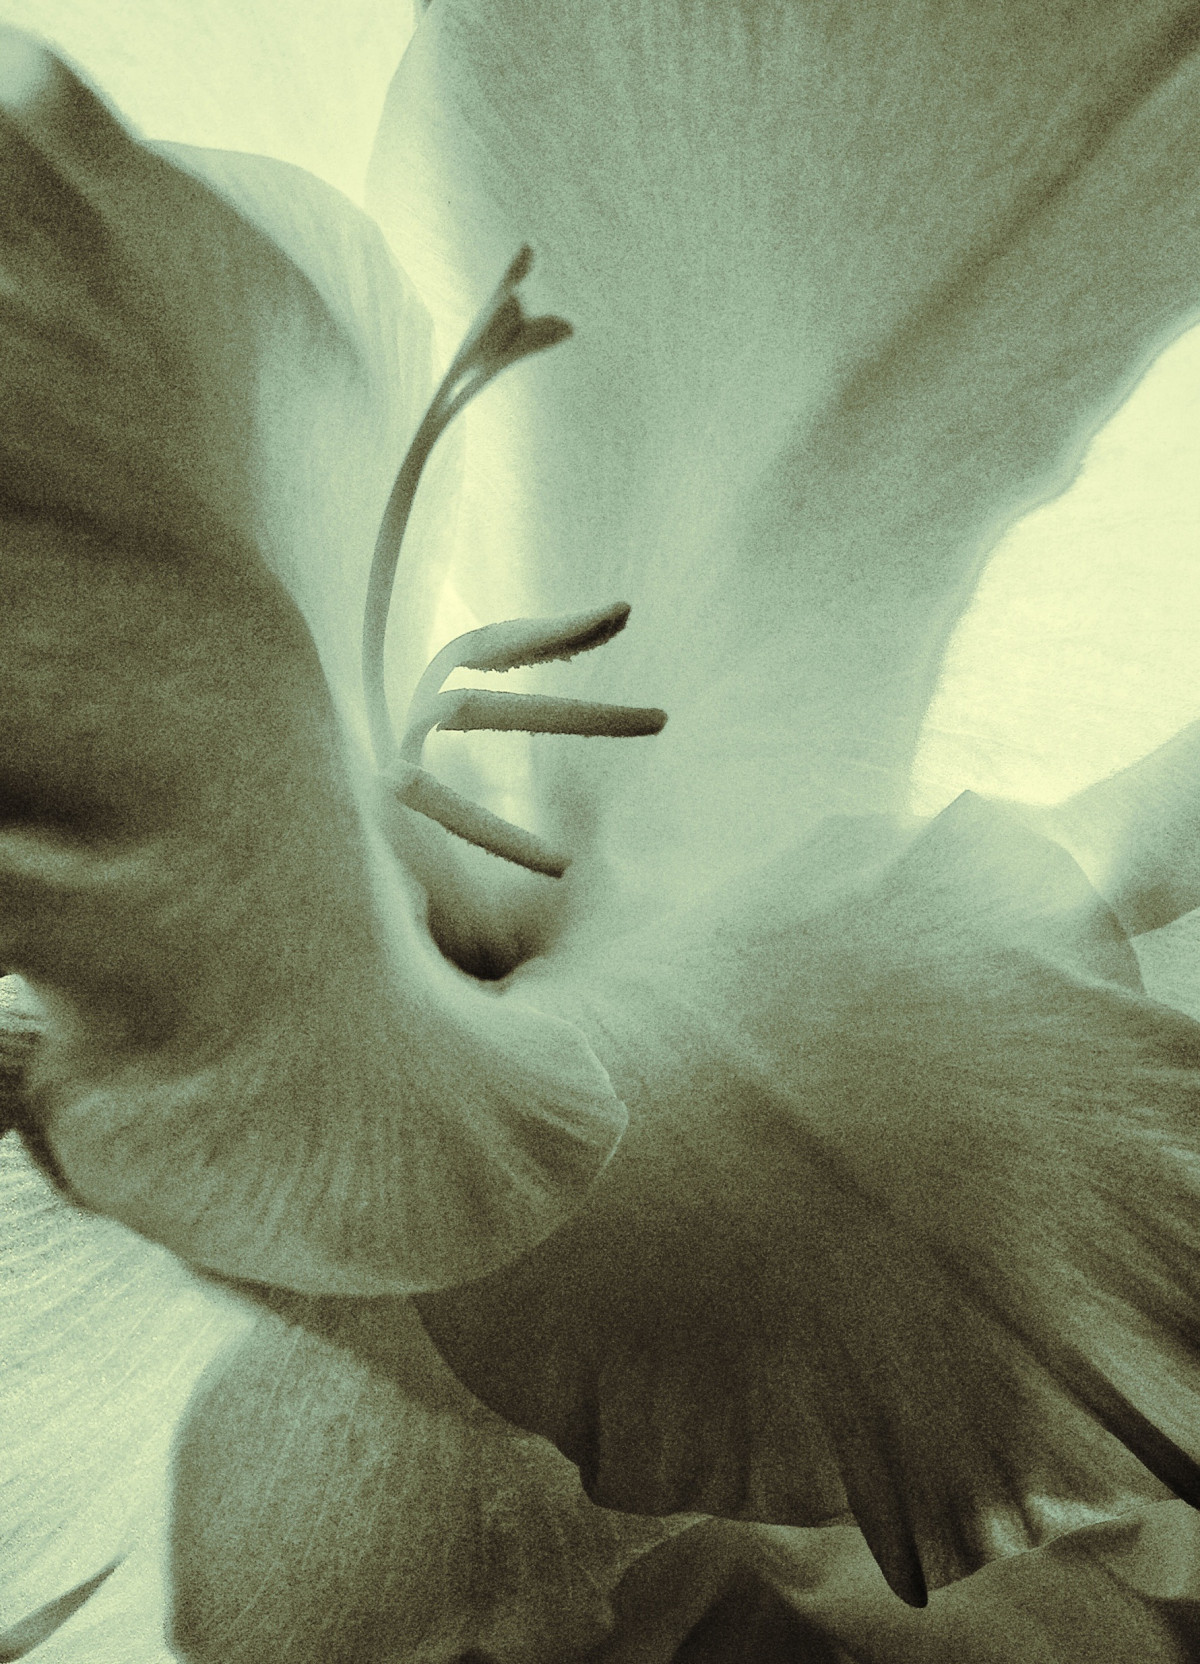
Tags: white, photography, leaf, flower, close up, human body, sculpture, art, drawing, eye, head